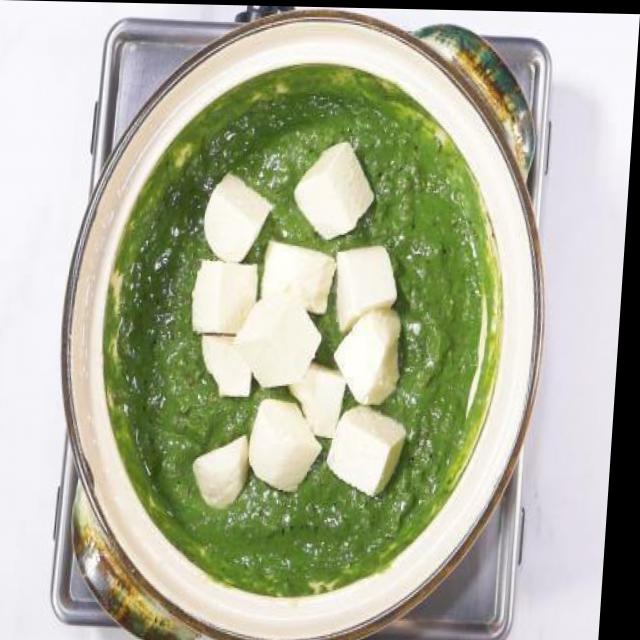
Dish: palak_paneer